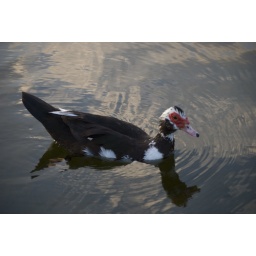
Beautiful duck swimming on the lake at Ben Fiorendino Park in Pembroke Pines Florida